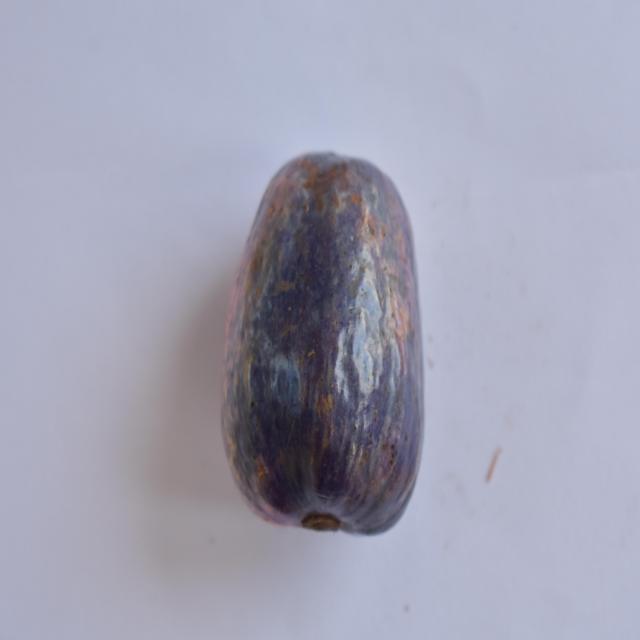
Plum grade: unaffected